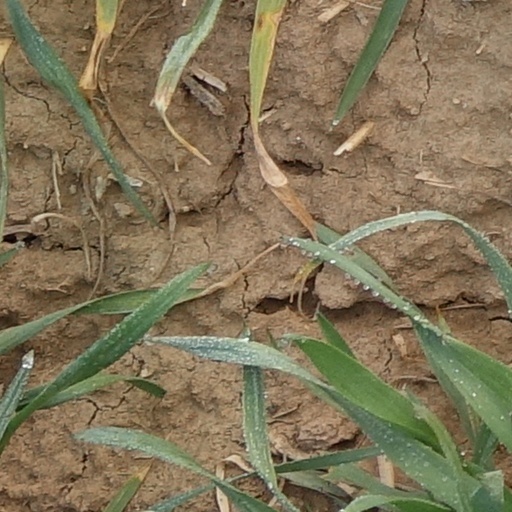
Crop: wheat